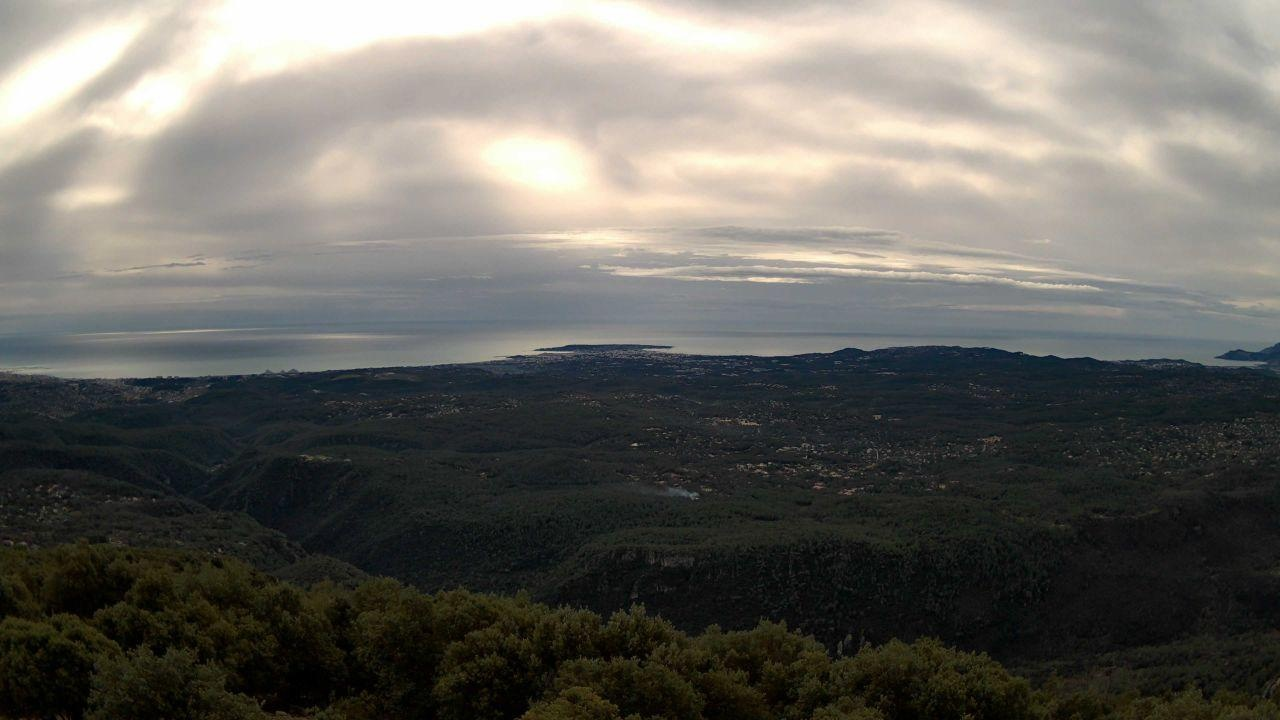
Fire: no
Smoke: yes